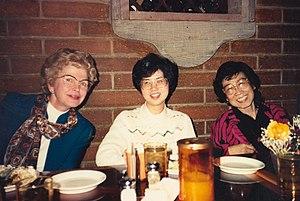
Barbara Paulson est une calculatrice humaine américaine du Jet Propulsion Laboratory de la NASA et l'une des premières femmes scientifiques employées dans ce pays. Paulson commence à travailler comme mathématicienne au JPL en 1948, où elle calcule les trajectoires des fusées. Elle fait partie des femmes qui ont rapidement progressé au JPL.
Helen Ling est une informaticienne de la NASA du Jet Propulsion Laboratory. Elle déploie des efforts considérables pour rendre le Jet Propulsion Laboratory plus diversifié en recrutant davantage de femmes et en les encourageant à améliorer leurs qualifications.